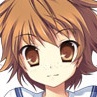
Portrait style: Anime Portrait